Geneviève Asse

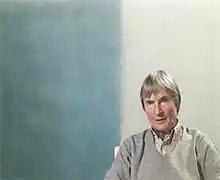
Asse in 1995

Geneviève Asse (Vannes, France, 24 January 1923 – 11 August 2021) was a French painter. She died in August 2021 at the age of 98. She was awarded the Grand-Cross of the National Order of the Legion of Honour.